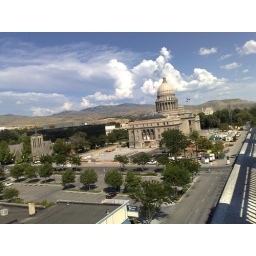
The building is modelled on the US Capitol building in Washington DC... taken from the roof of the Paragon Entertainment building.